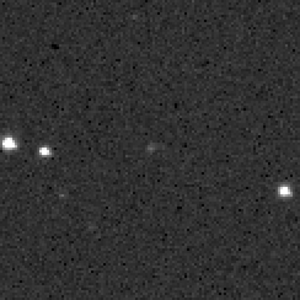
(4055) Magellan est un astéroïde Amor aréocroiseur découvert le 24 février 1985 par l'astronome américaine Eleanor Francis Helin à l'observatoire du Mont Palomar, au nord de San Diego, en Californie. Il est nommé d'après le navigateur et explorateur portugais Fernand de Magellan.